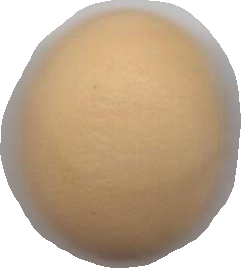
Variety: Dega